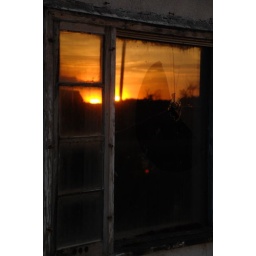
Sunset in broken window of abandoned house west of Saskatoon.